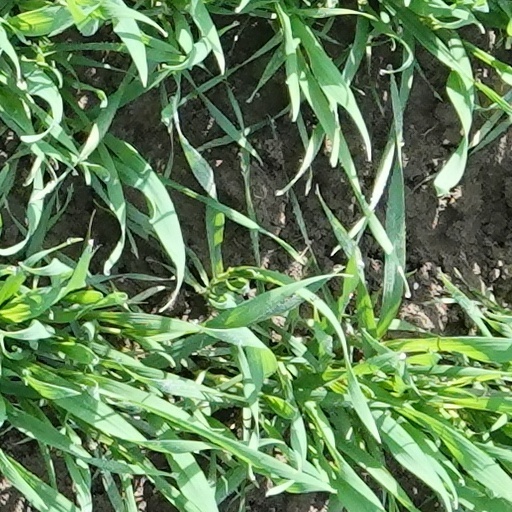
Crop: wheat